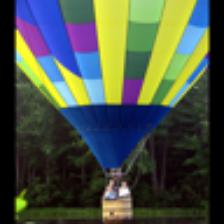
Label: NonHuman